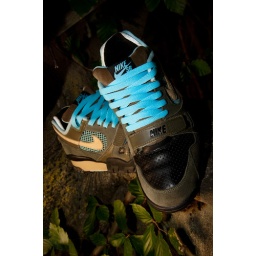
Hanging around on the tree house steps